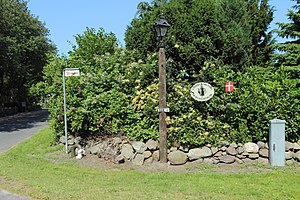
Drejø
Gadekryds i Drejø By
Gadekryds i Drejø By, Drejø mellem vejene Drejø Brovej og Strædet vist i vestgående retning. En ældre lygtepæl med et vejviserskilt til muséet Gammel Elmegård er vist.
Drejø er en ø i det Sydfynske Øhav med et areal på 4,26 km². Den har en længde på 5 km og en bredde på 2 km. Den bebos af 69 indbyggere og er en del af Svendborg Kommune. Der er færgeforbindelse fra Svendborg og Skarø med M/F Højestene. Overfartstid 1 time og 15 minutter.